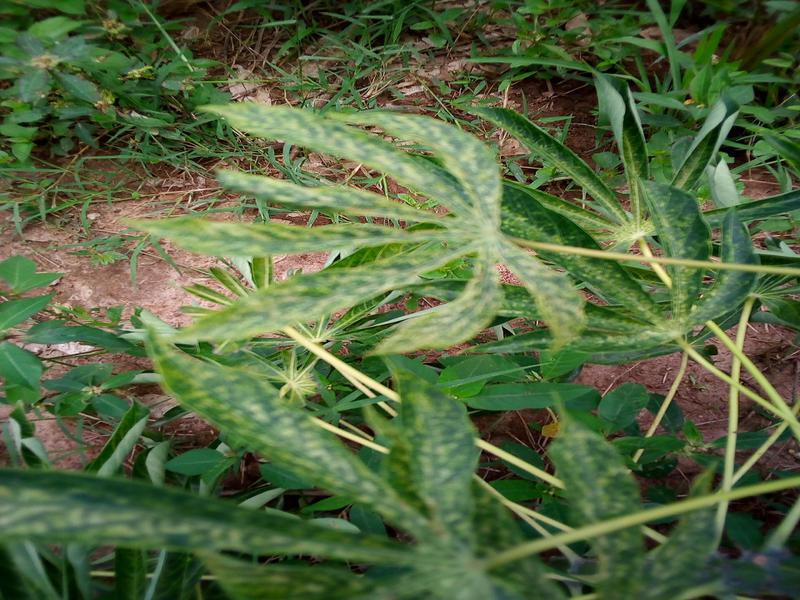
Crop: cassava
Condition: green_mottle